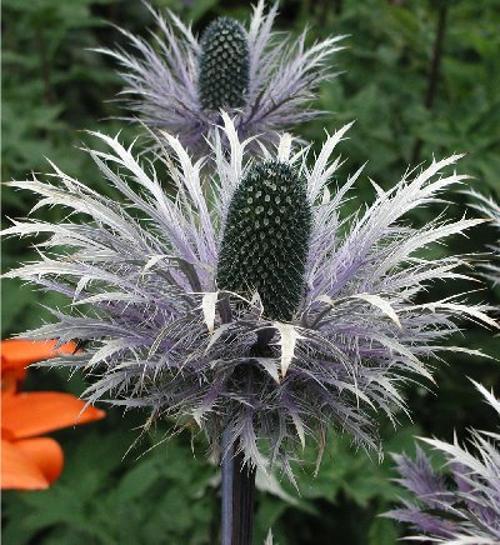
Label: alpine sea holly